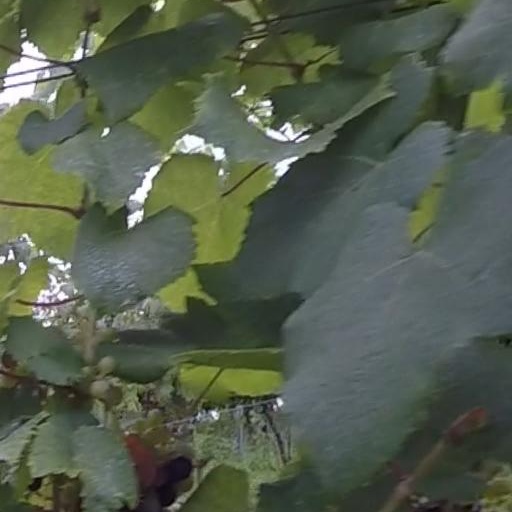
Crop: grape